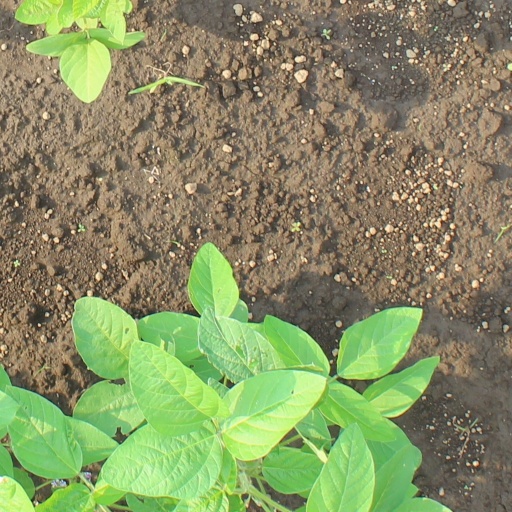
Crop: soybean